George Dewhurst (Radical and Reformer)

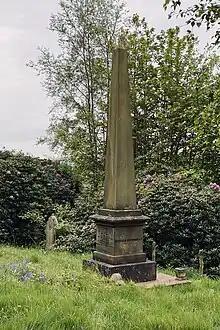
George Dewhurst's memorial in Blackburn Cemetery

George Dewhurst died at his home on Queen Street on 14 August 1857 of kidney disease and was buried five days later at Blackburn Cemetery. He was still a Councillor of the town on the day of his death.